The Grandissimes: A Story of Creole Life

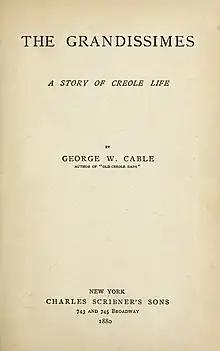
First edition title page

The Grandissimes: A Story of Creole Life is a novel by George Washington Cable, published as a book in 1880 by Charles Scribner's Sons after appearing as a serial in "Scribner's". The historical romance depicts race and class relations in New Orleans at the start of the 19th century, immediately following the Louisiana Purchase in 1803. The book examines the lives and loves of the extended Grandissime family, which includes members from different races and classes in Creole society. The novel juxtaposes a romanticized version of the French Creole culture with the atrocities committed under the European-American system of slavery in the United States.